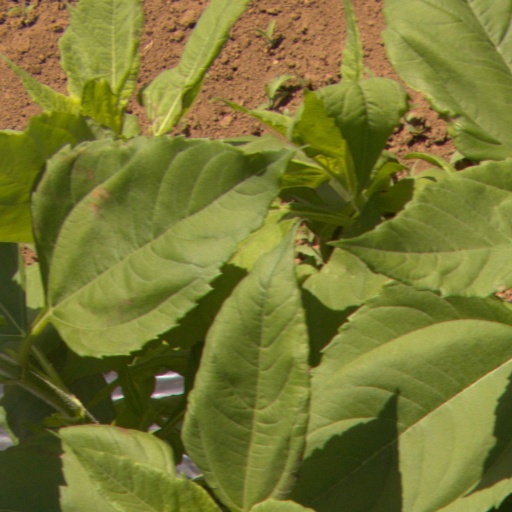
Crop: Jerusalem artichoke